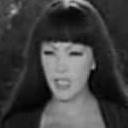
Age: 26